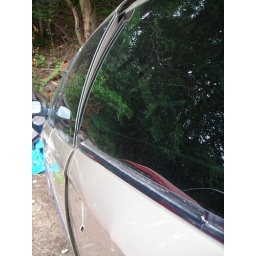
The door scrapes against the side of the car